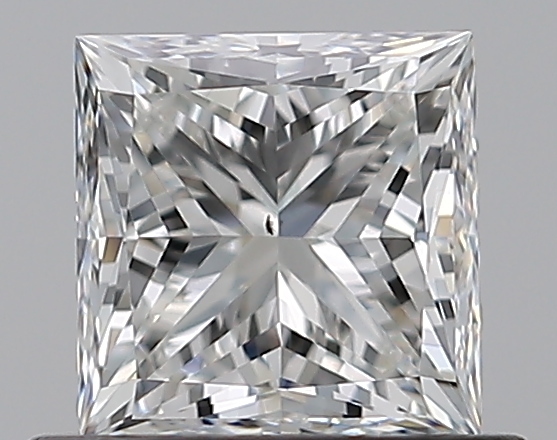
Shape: princess
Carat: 0.72
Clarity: VS2
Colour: G
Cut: EX
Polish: EX
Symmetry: VG
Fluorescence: N
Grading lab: GIA
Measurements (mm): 4.83 x 4.76 x 3.49